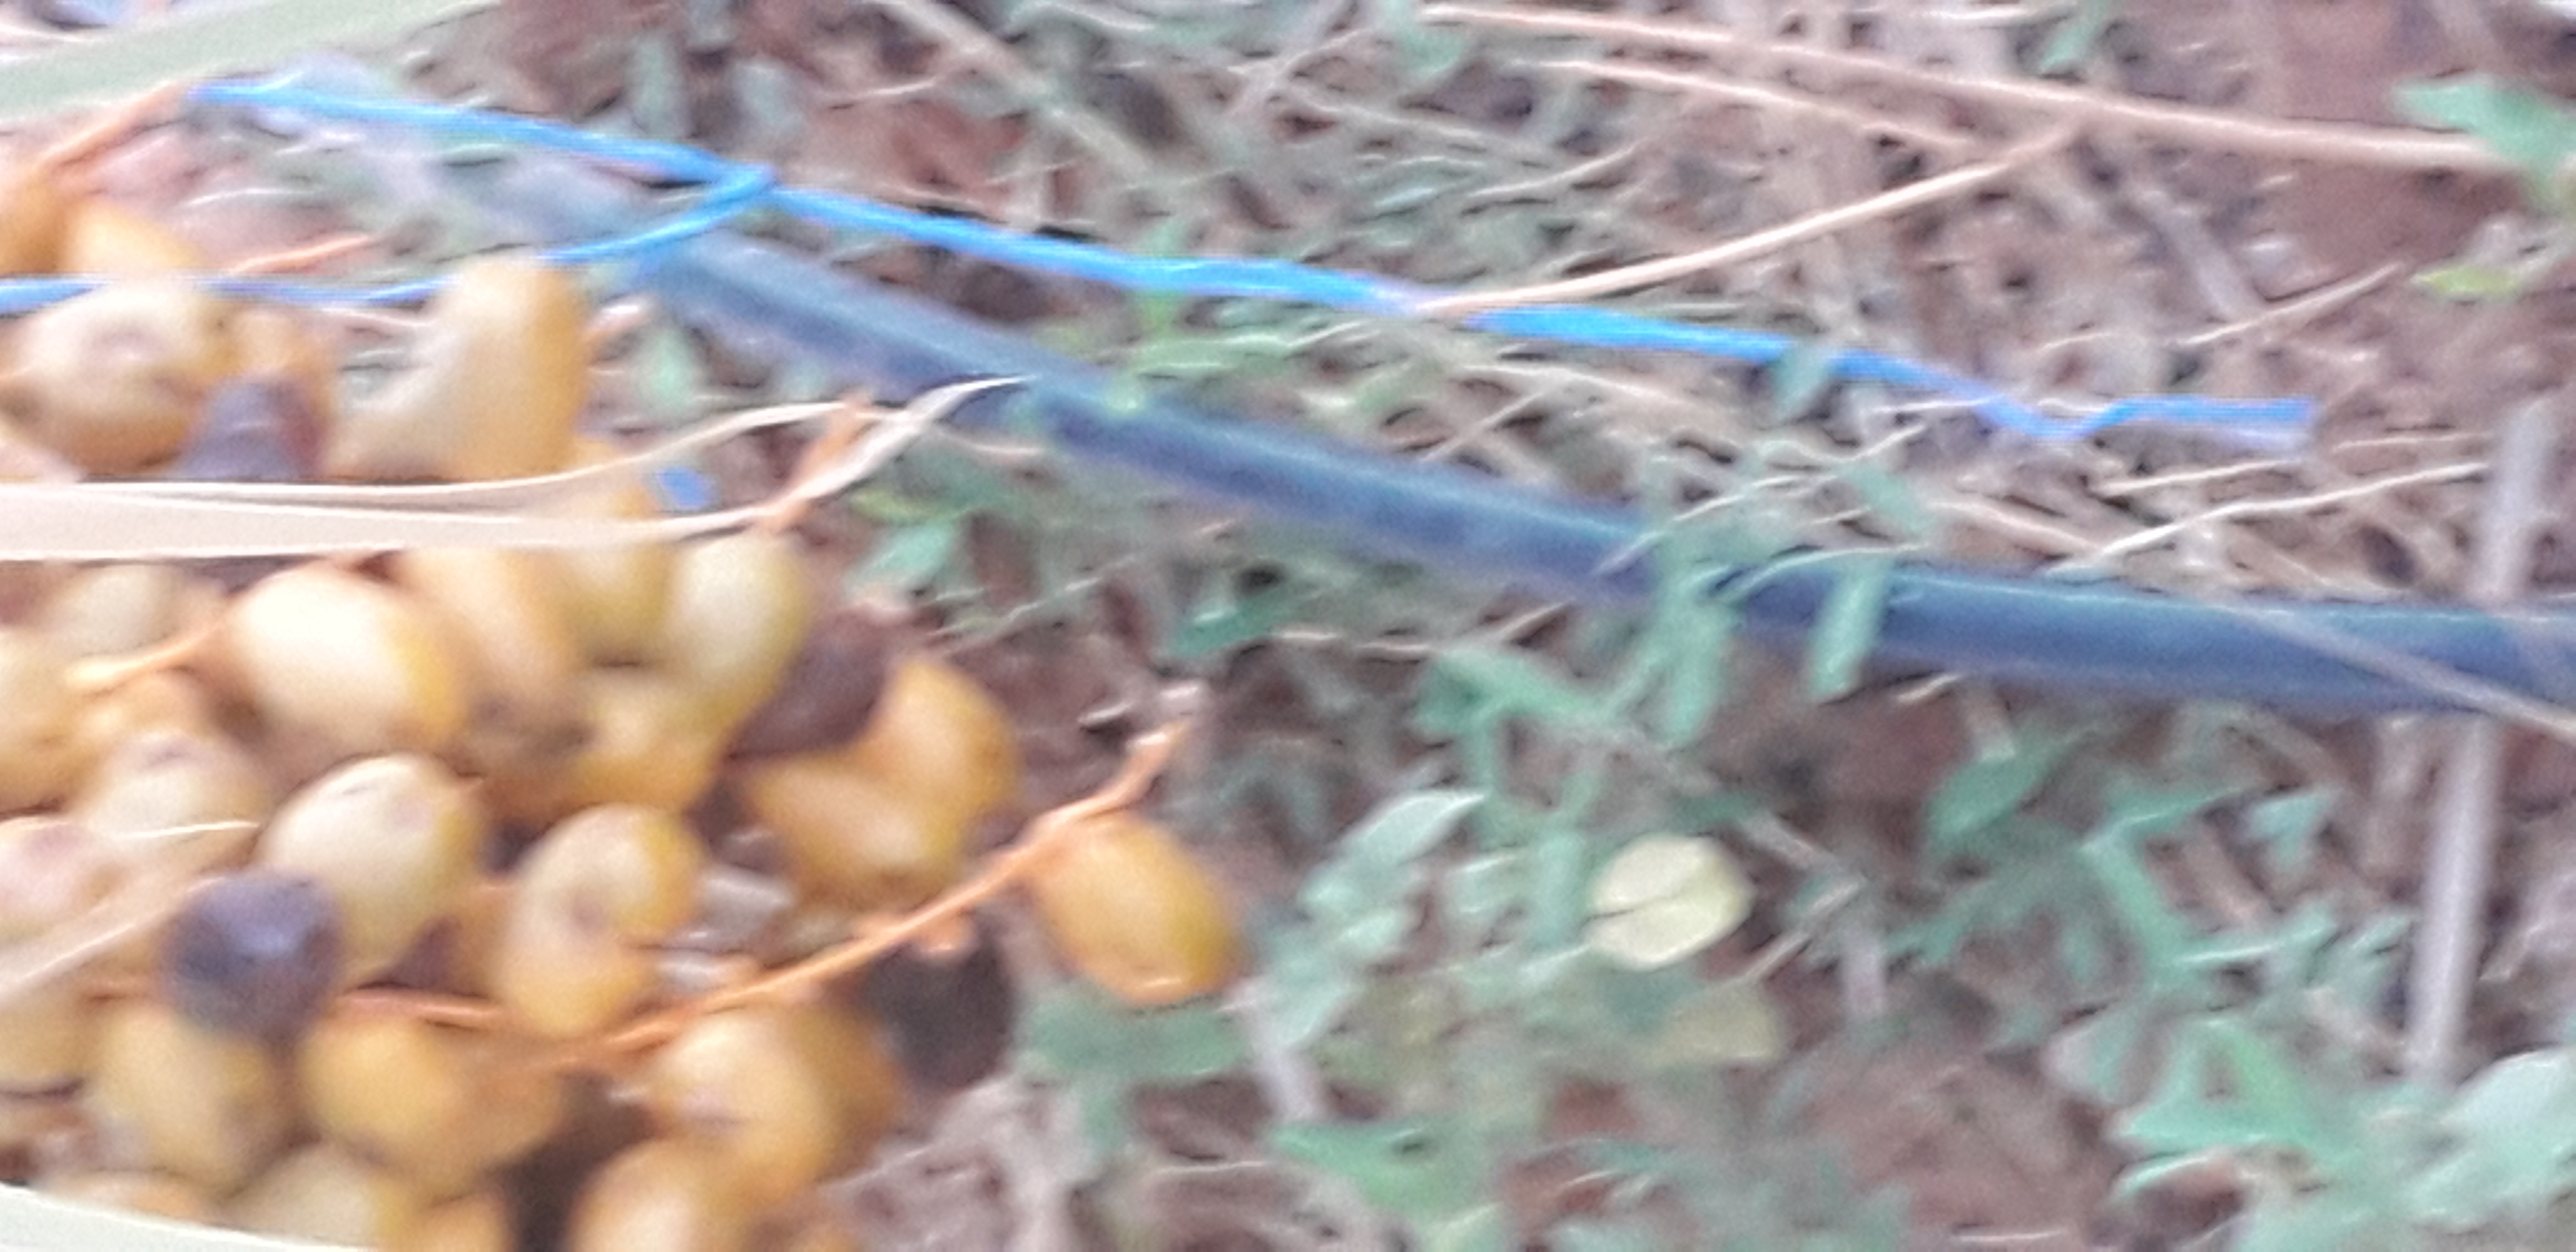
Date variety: Boufagous